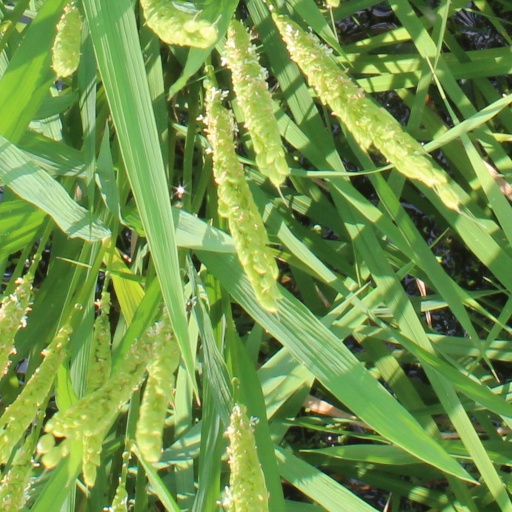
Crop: rice